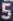
Number: 5